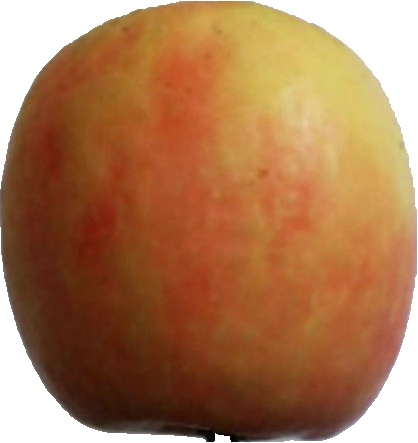
Label: apple_pink_lady_1